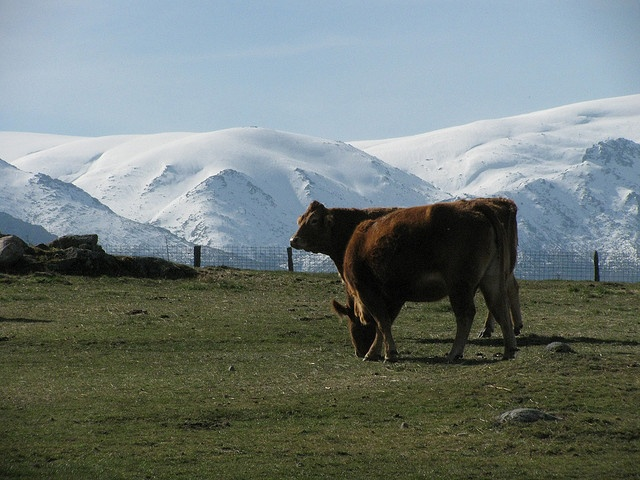
A pair of cows are grazing in a field.
a very large cow that is in a field
Two fenced in cows standing together near snowy mountains.
Two cows graze a field against a backdrop of snow-covered mountains.
Two cows are standing in an alpine pasture.